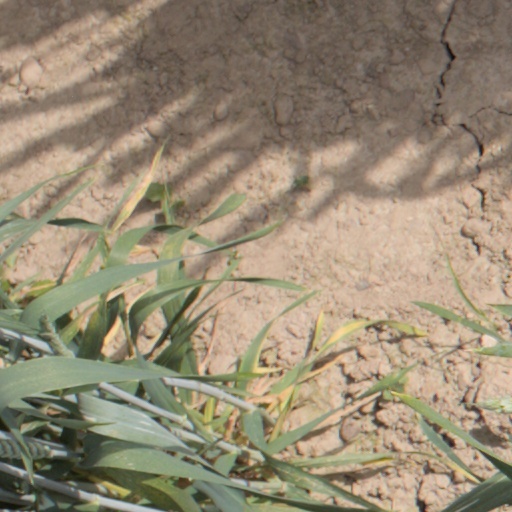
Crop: wheat